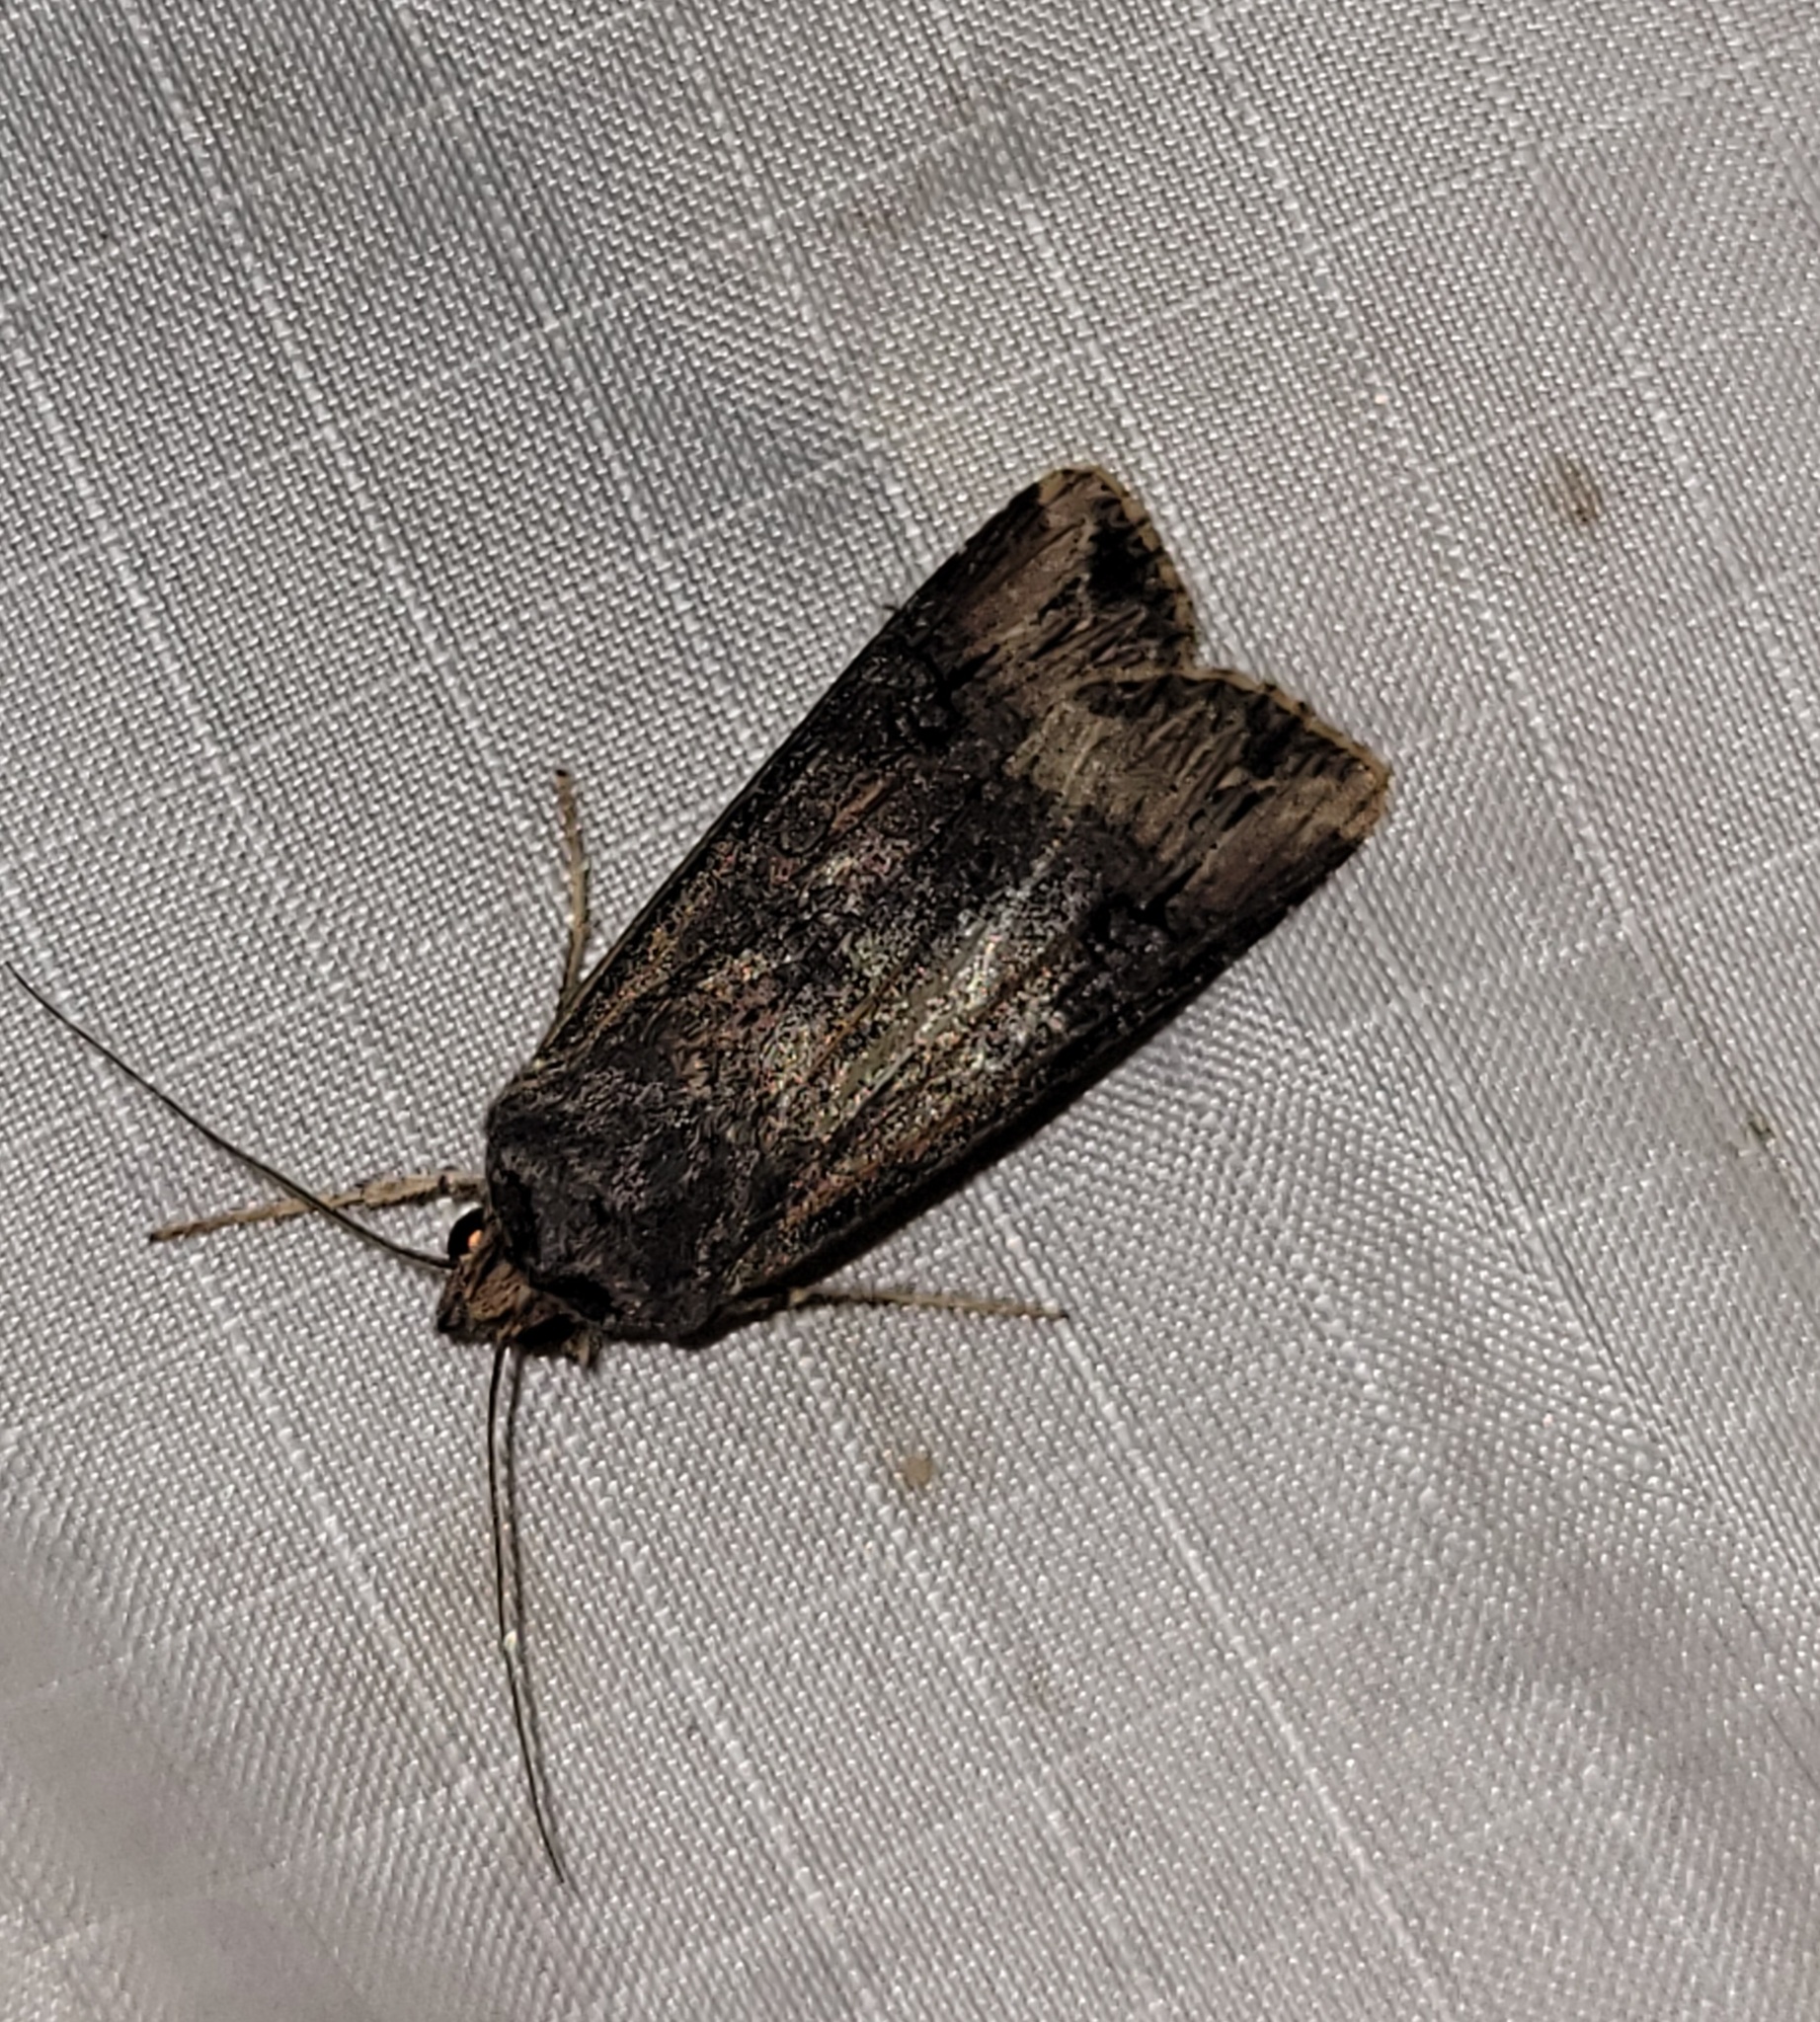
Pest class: cutworms